Stagecoach Group

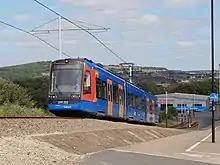
Sheffield Supertram in July 2020

Stagecoach operated the Sheffield Supertram under a concession from the South Yorkshire Passenger Transport Executive between 1997 and 2024. Its average daily ridership is 33,700, equalling more than 12 million per year, well above expectations. At the time of the concession's expiry, there were three light rail transit lines and a later tram-train service to Rotherham. Future plans included schemes to Dore, Fulwood and Maltby; following consultations, a reduced scheme with an extension to Broomhill was being considered as of 2017. The concession expired in March 2024, with the operation of Supertram returning to the public sector.